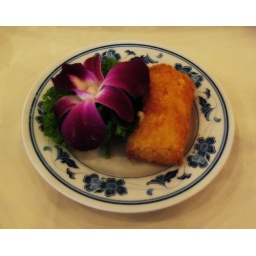
Totally out of this world! Sweet mango and chunks of white fish &amp;amp; sauce, all in a deep fried roll.